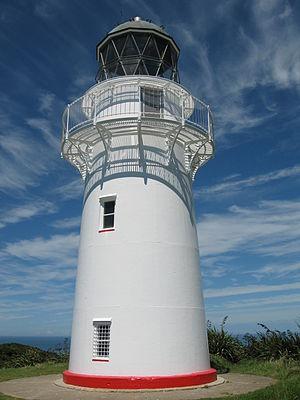
Le phare d'East Cape est un phare situé sur East Cape, au nord de Gisborne, dans la région de Gisborne, en Nouvelle-Zélande.